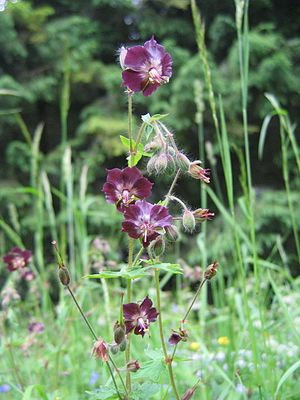
Bølgekronet storkenæb
Bølgekronet storkenæb (Geranium phaeum)